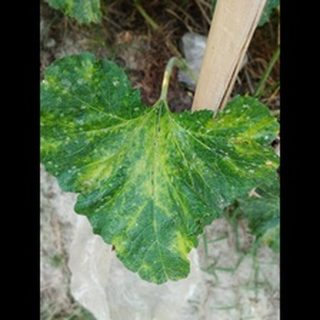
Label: pumpkin_mosaic_disease